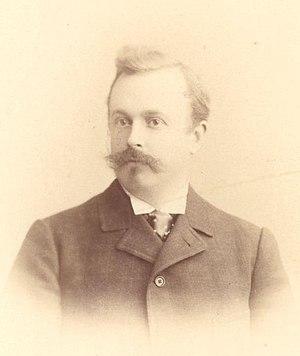
Alexandre Maurice Dior (1872 - 1946)
Alexandre Louis Maurice Dior est un industriel normand, né en 7 février 1872 à Neuville, mort le 9 décembre 1946 à Callian. Il est le père du grand couturier Christian Dior et de la résistante Catherine Dior.